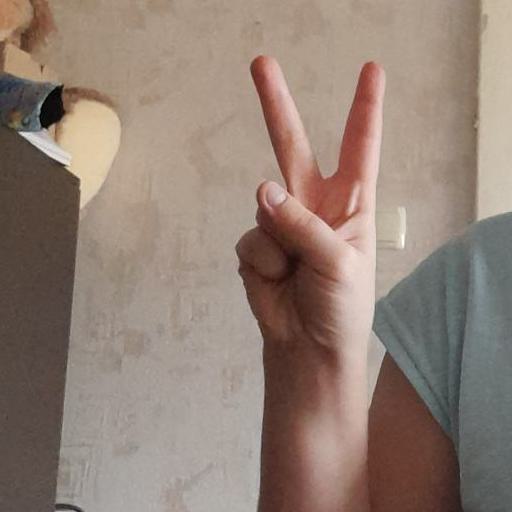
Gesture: peace